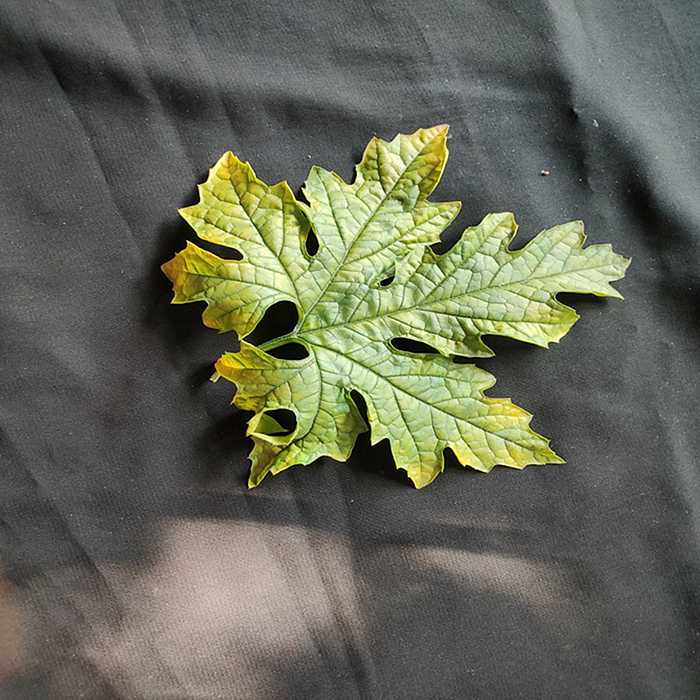
Plant: Bitter Gourd
Label: Mosaic virus